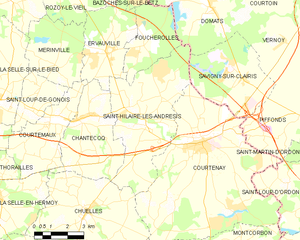
Saint-Hilaire-les-Andrésis est une commune française du Gâtinais, située dans le département du Loiret en région Centre-Val de Loire.